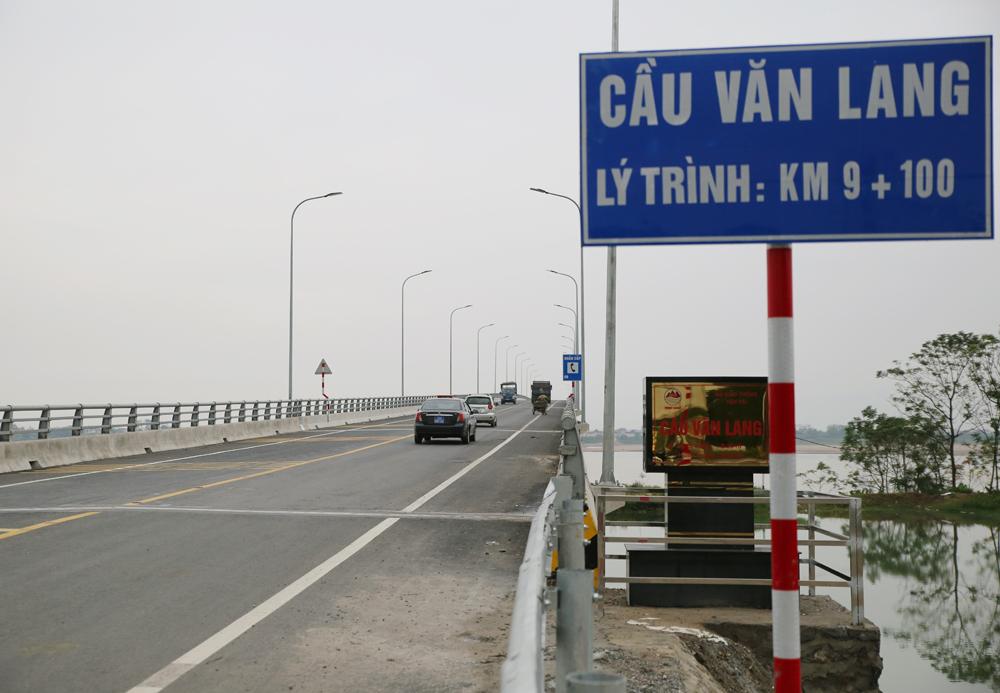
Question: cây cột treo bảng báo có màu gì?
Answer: cây cột treo bảng báo có màu đỏ và màu trắng